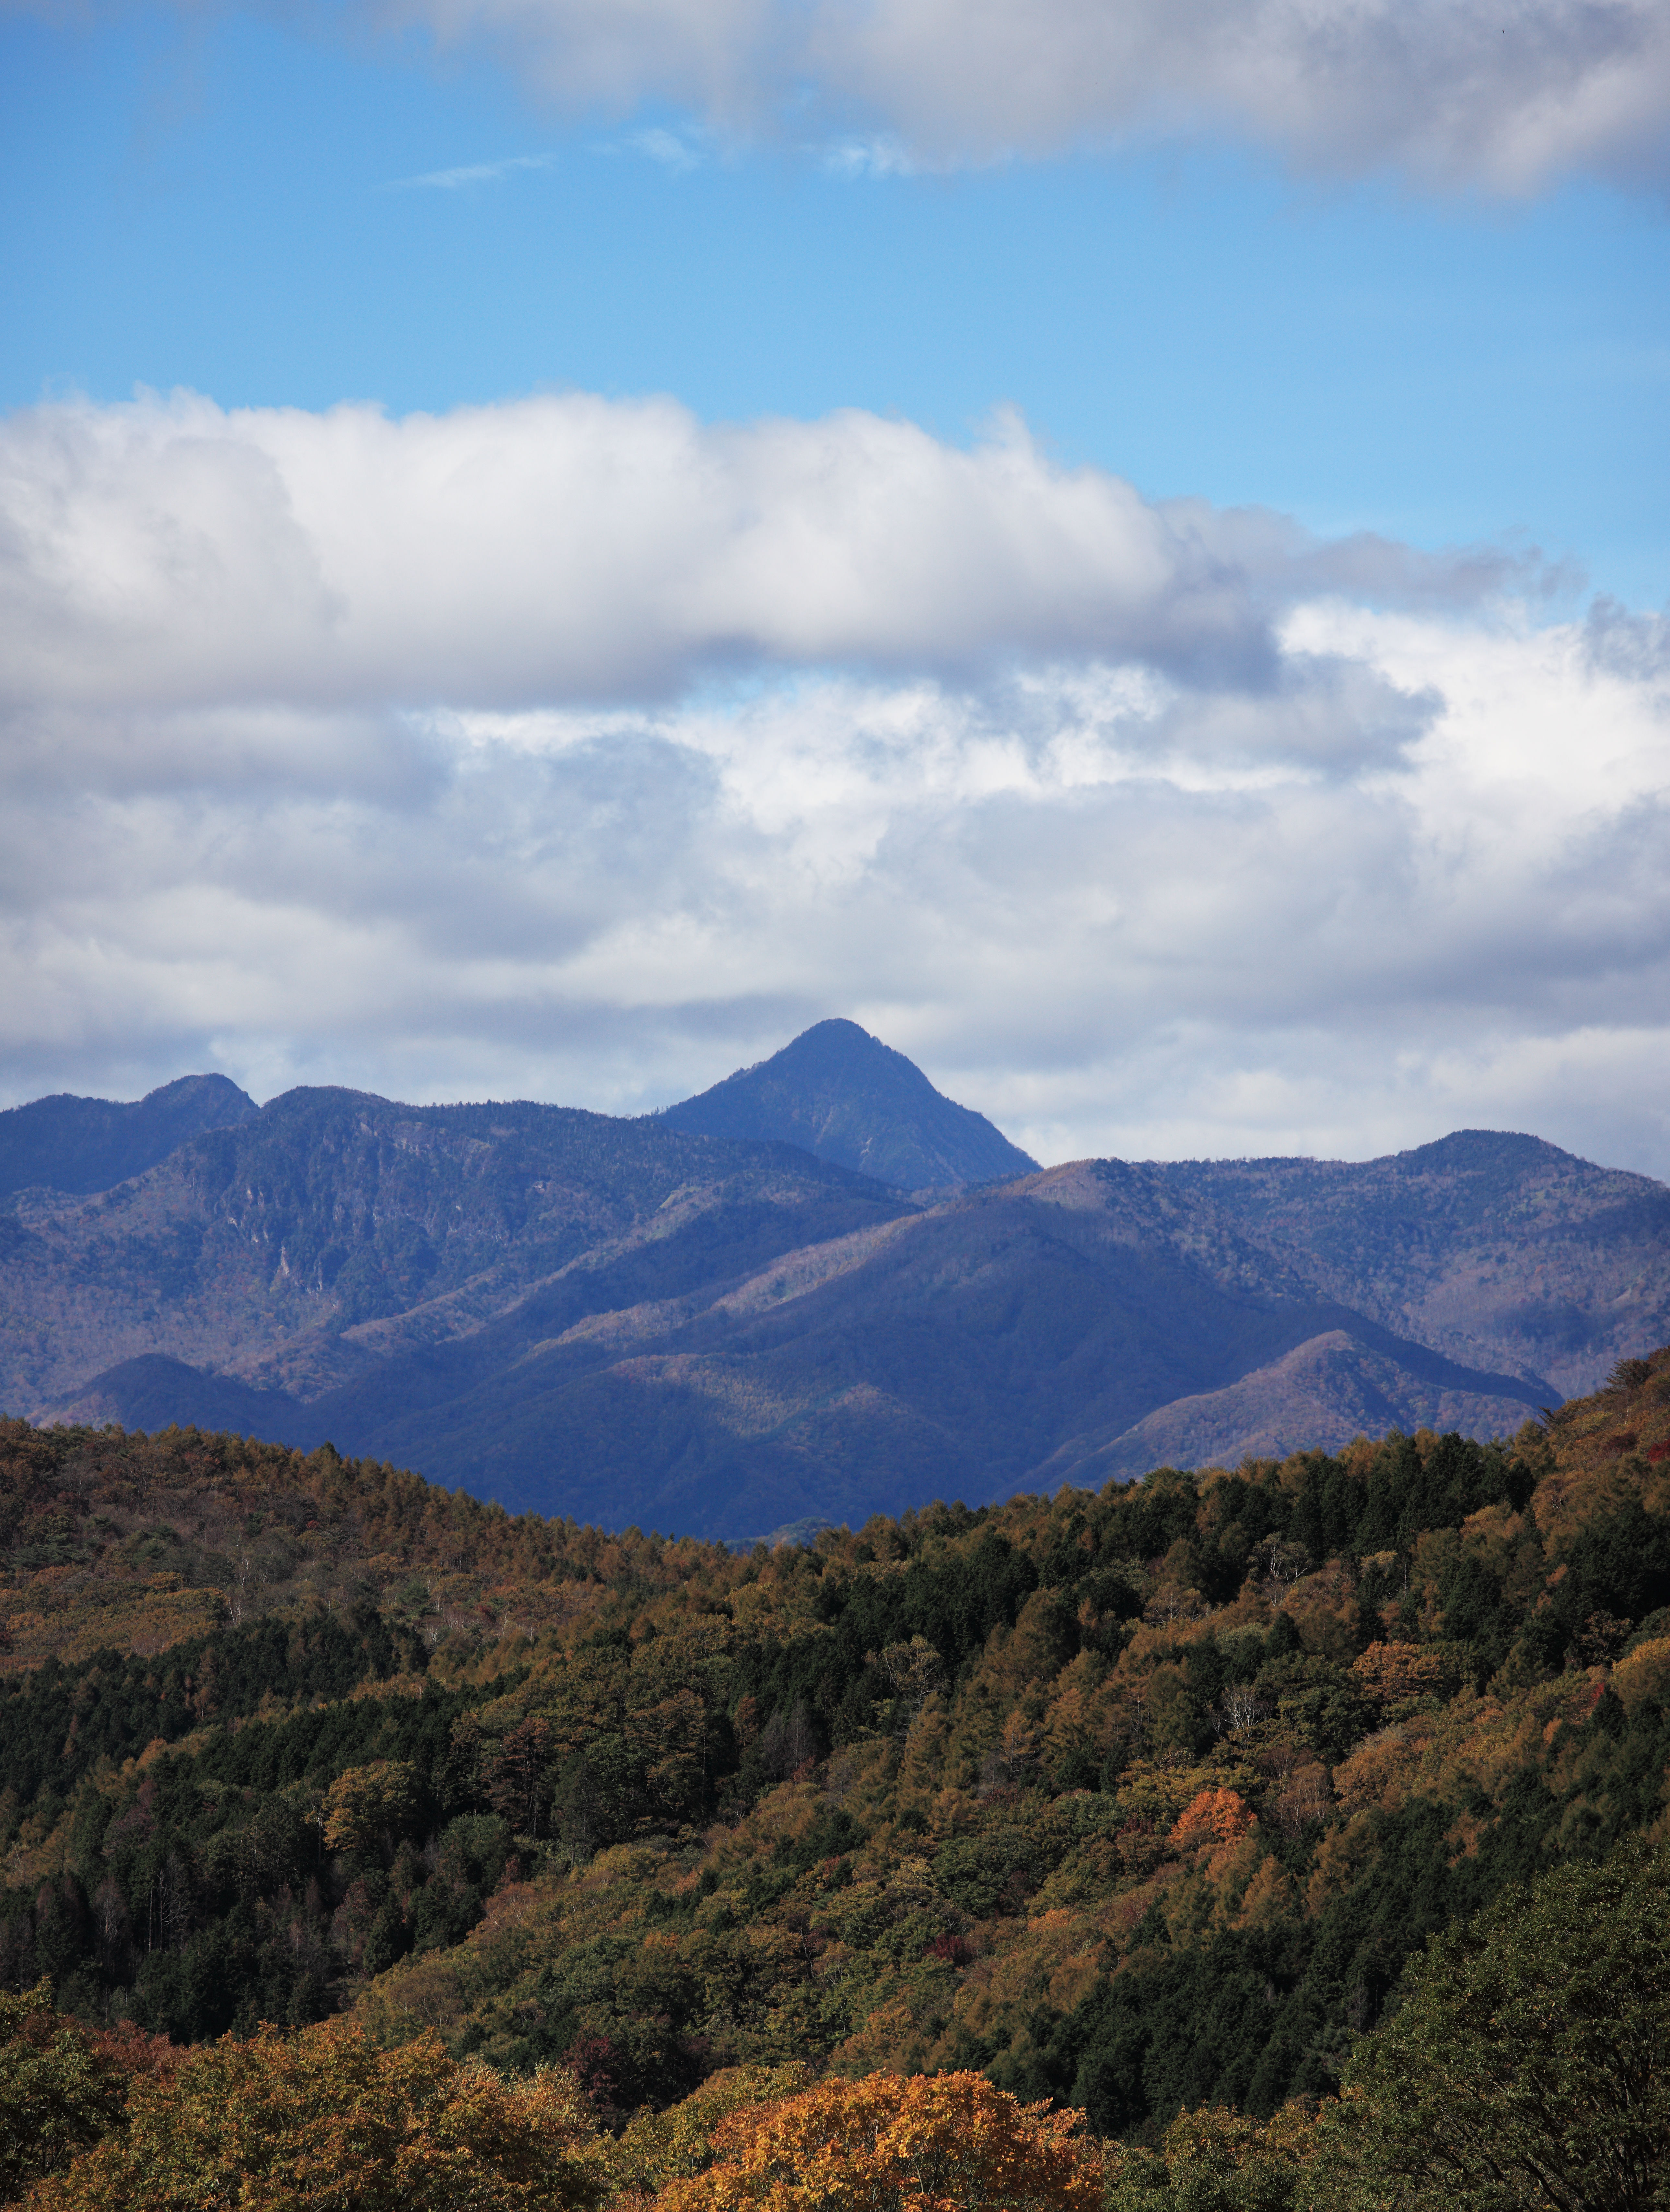
landscape, tree, nature, forest, wilderness, mountain, cloud, fall, hill, mountain range, panorama, high, autumn, ridge, cool image, plateau, tochigi, photomerge, 5d, hires, fell, i, loch, markii, pano, hi, res, resolution, stitch, kanuma, yokone, landform, geographical feature, mountainous landforms